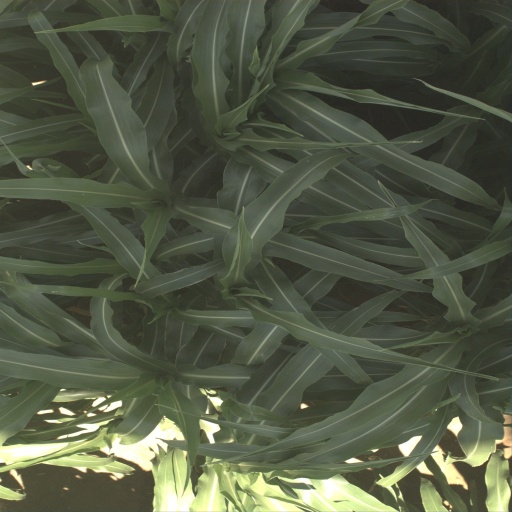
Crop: sorghum